Espoonlahti Church

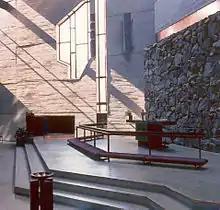
The altar area of Espoonlahti Church.

Instead of a more conventional piece of art on the altar wall, churchgoers in Espoonlahti admire the work of nature visible on the roughly cut edges of red granite that make the lower part of the tall wall behind the altar. The original textiles for the church were designed by Oili Mäki in 1980.